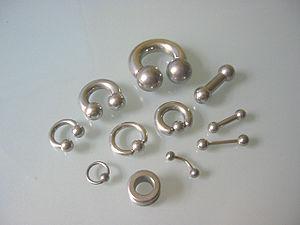
Le piercing est une pratique consistant à percer une partie du corps pour y mettre un bijou. C'est un type de modification corporelle. Le mot est issu de l'anglais to pierce, qui signifie « percer ».